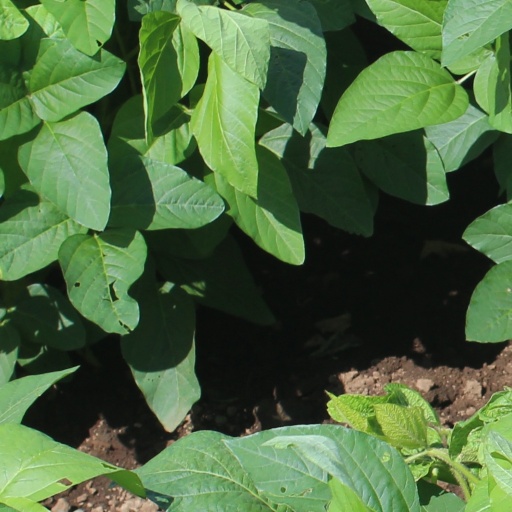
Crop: soybean